Roper Hotel

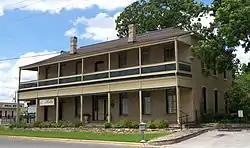
Roper Hotel in 2010

The Roper Hotel is located at 707 Third Street in the city of Marble Falls, county of Burnet, in the U.S. state of Texas. It was erected circa 1888. The hotel was designated a Recorded Texas Historic Landmark in 1981, and added to the National Register of Historic Places listings in Burnet County, Texas on January 8, 1980. The two-story structure was originally built by George and Elizabeth Roper. The building changed hands and names in 1926 and 1963, and is currently occupied by a medical clinic.